Maria Antonieta de Brito

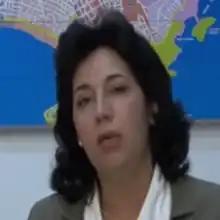
De Brito in 2011

Maria Antonieta de Brito (born April 19, 1969) is a Brazilian teacher and politician. She was the mayor of Guarujá twice.